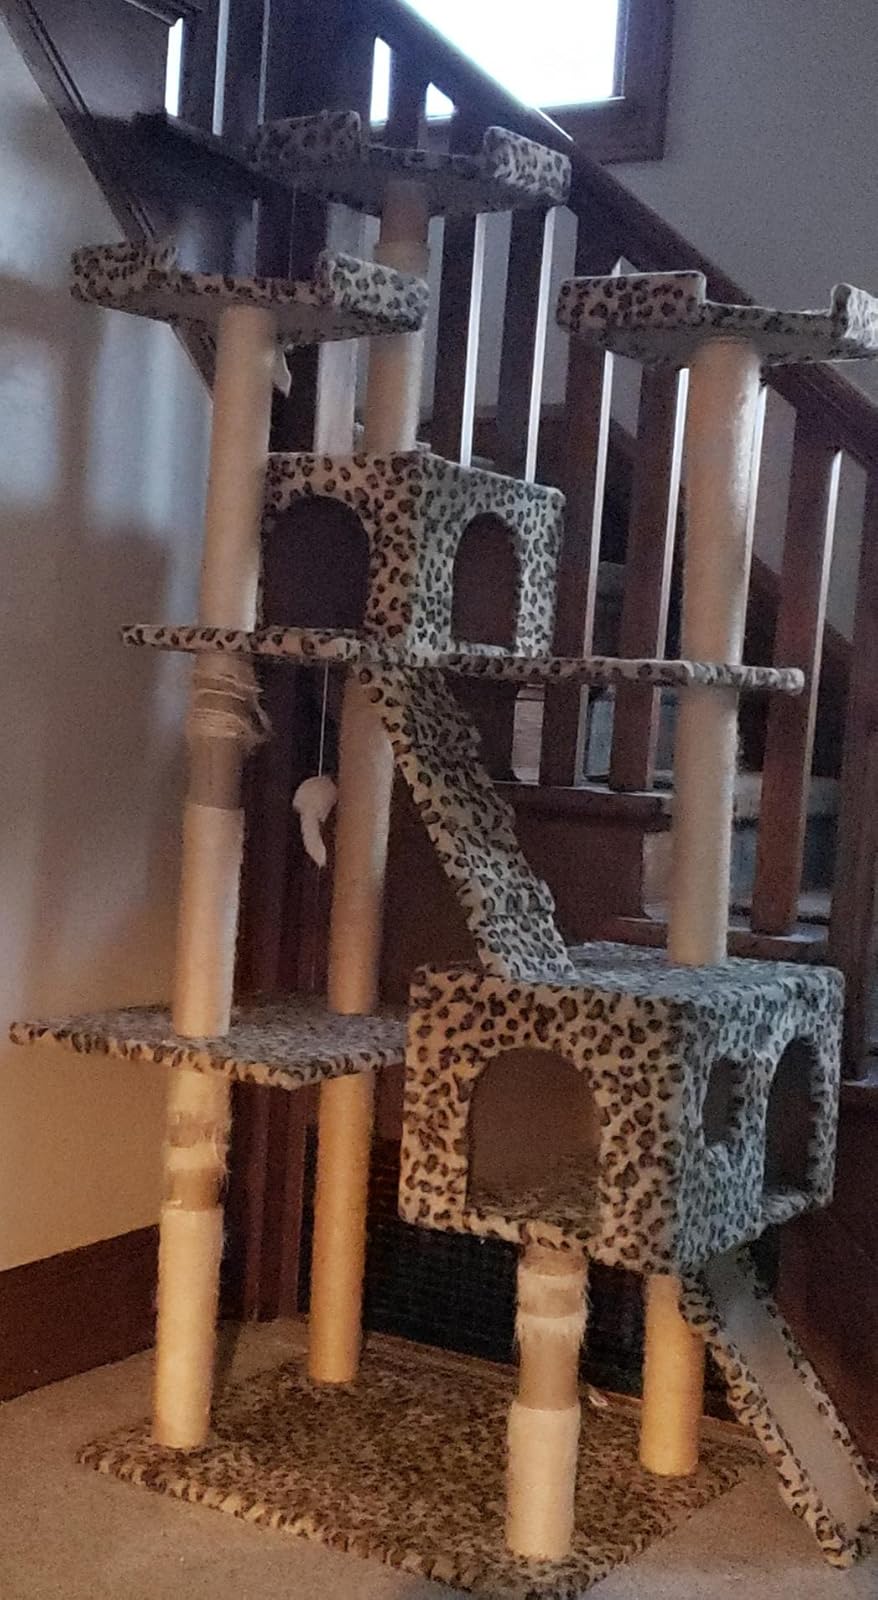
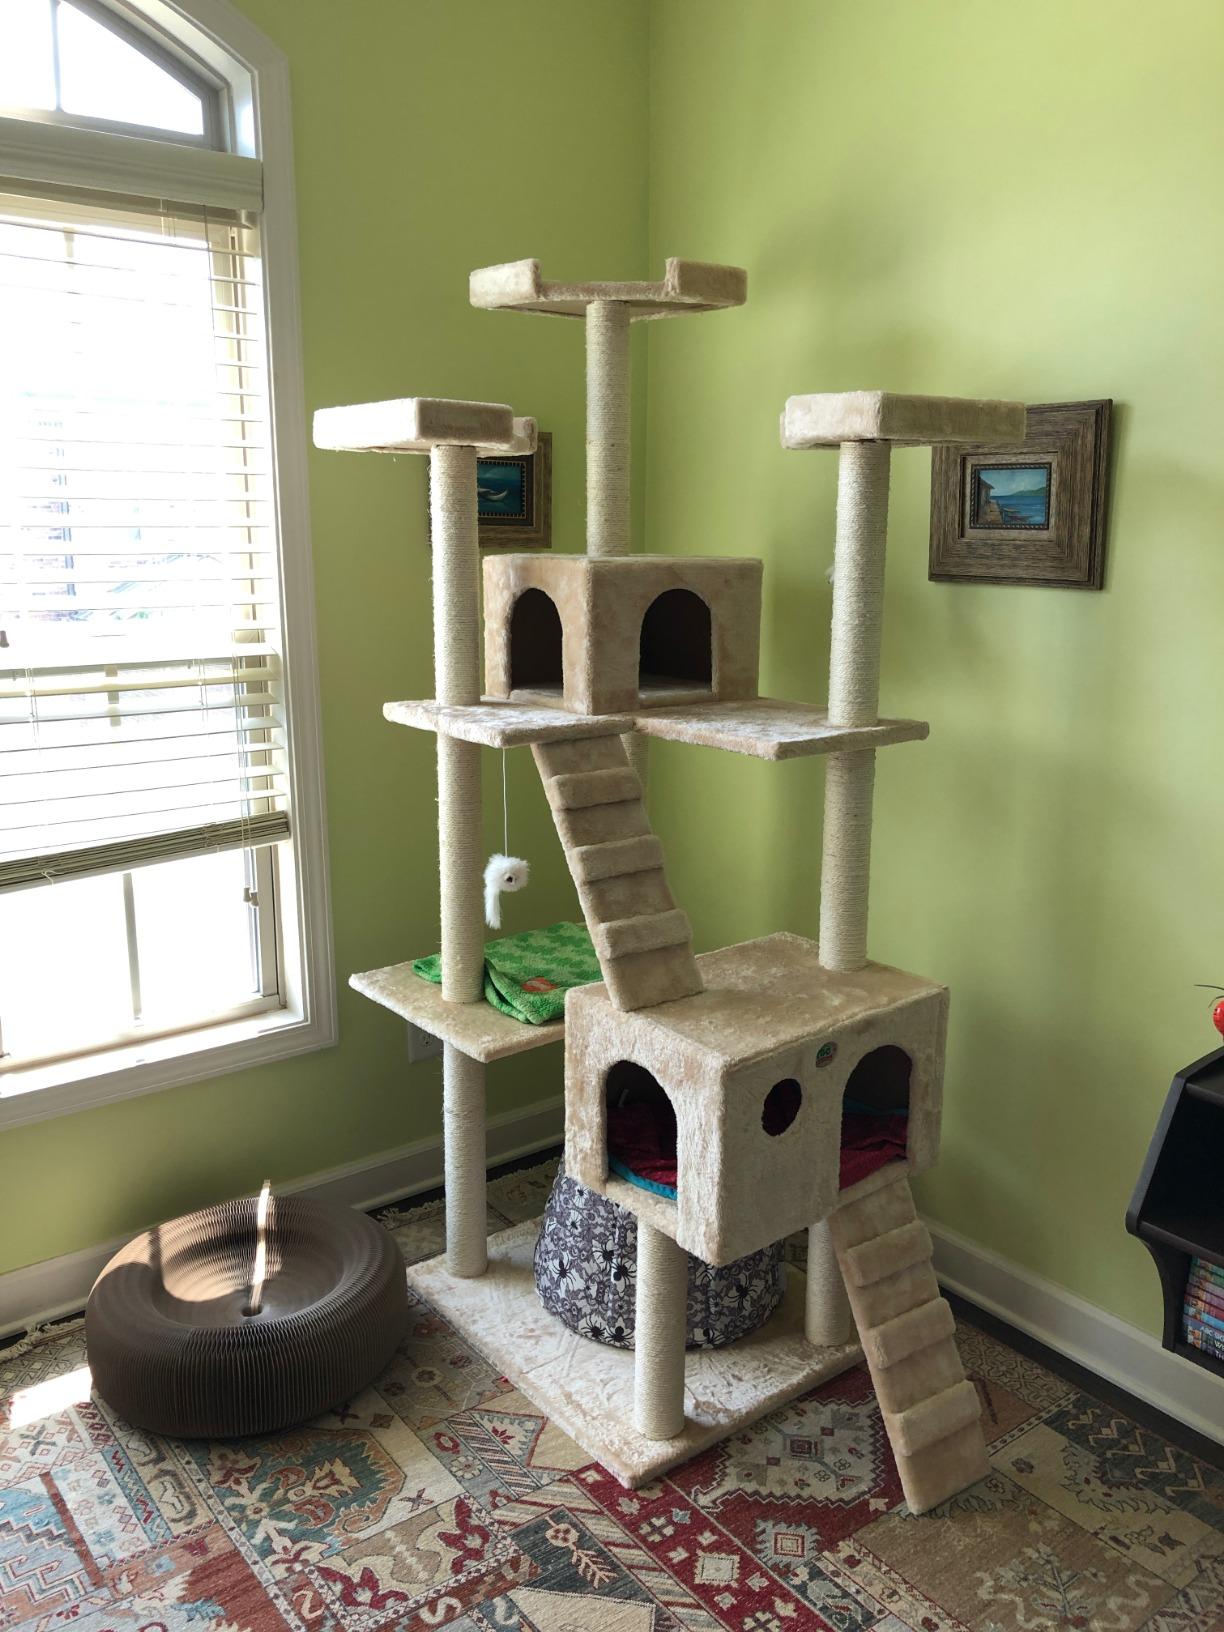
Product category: items_cat tree
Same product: no